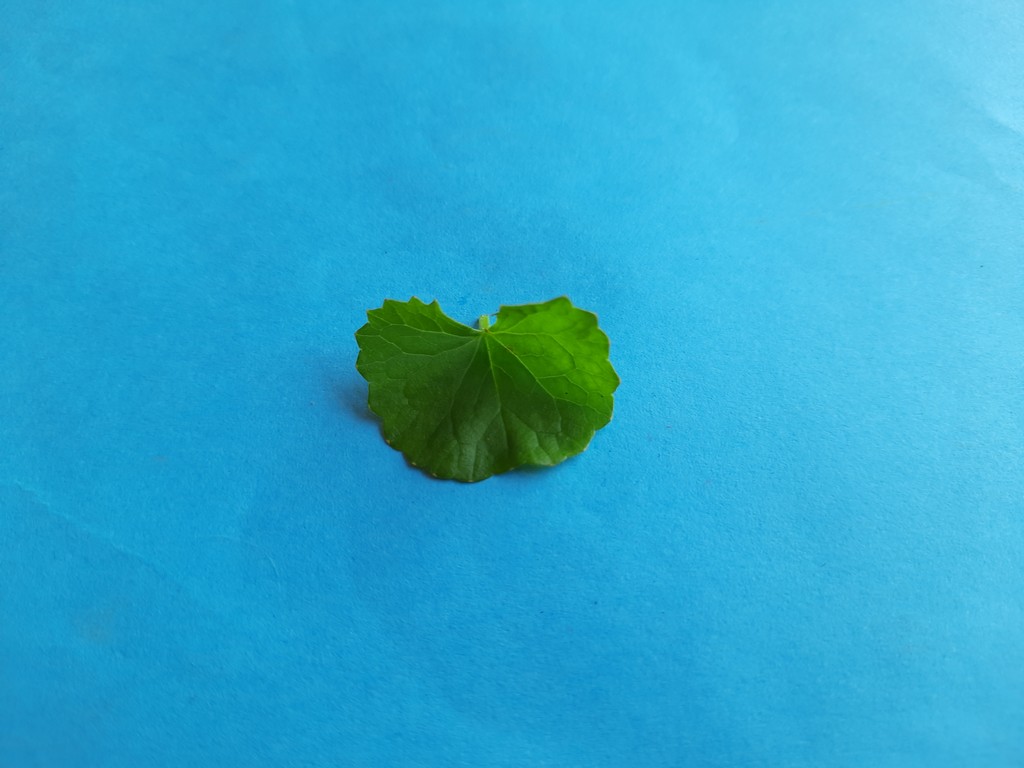
Label: Healthy